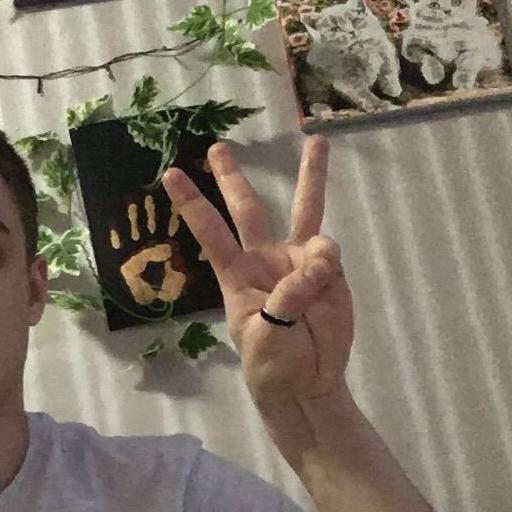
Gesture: three